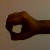
The image shows a hand gesture representing the number 0 in Indian Sign Language.